Stock market in Russia

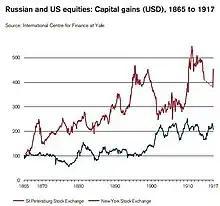
Indexes of Russian and US equities (1865 - 1917).

There existed a fledgling financial market in Russia before 1917 but these were closed after the Russian Revolution. The history of the stock market of the Russian Empire before 1917 was not directly related to the history of the modern Russian securities market. Under the conditions of the command and distribution economy of the USSR, the movement of financial flows was determined by the decision of the party and financial and economic bodies, therefore, there was no financial or stock market until the early 1990s. There was only the so-called "black market".